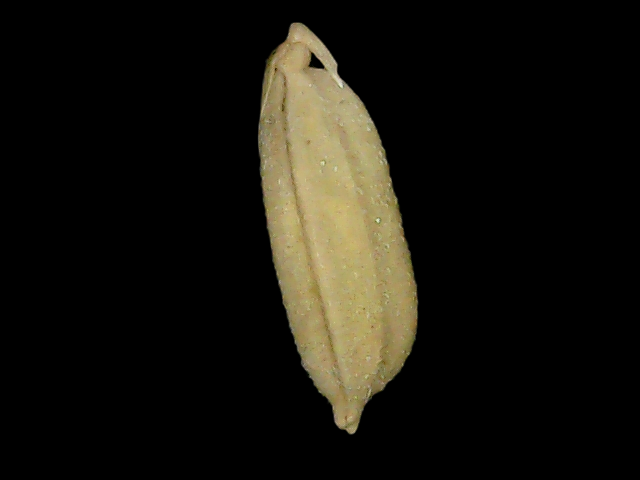
Rice variety: Bd52